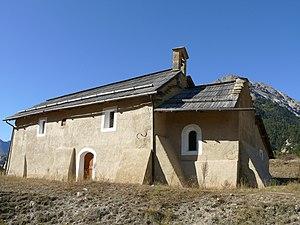
Névache - Vallée de la Clarée - Chapelle Saint-Hippolyte de Roubion
Cet article recense les monuments historiques des Hautes-Alpes, en France.